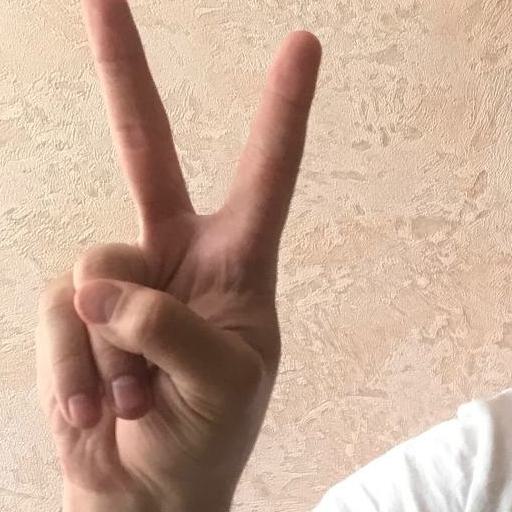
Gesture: peace